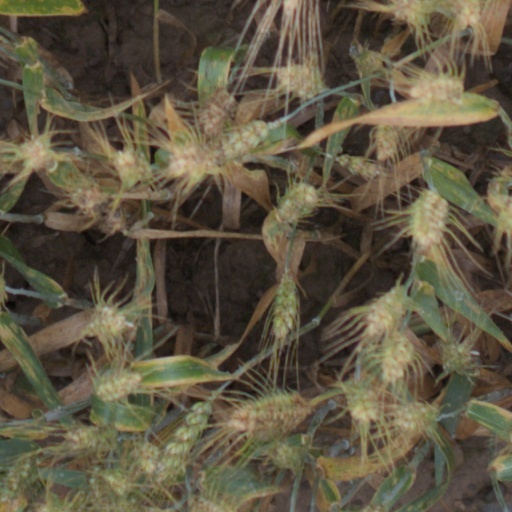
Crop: wheat